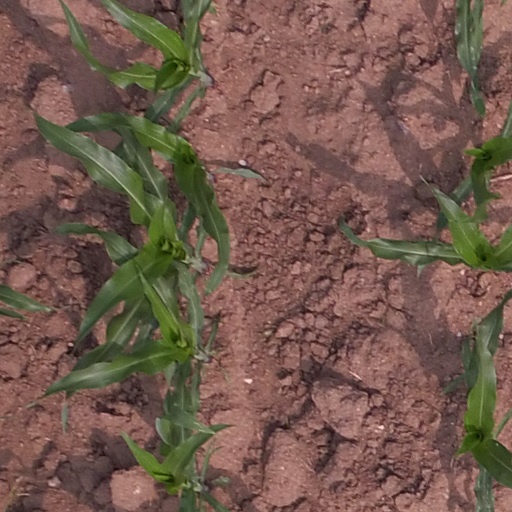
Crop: maize; corn